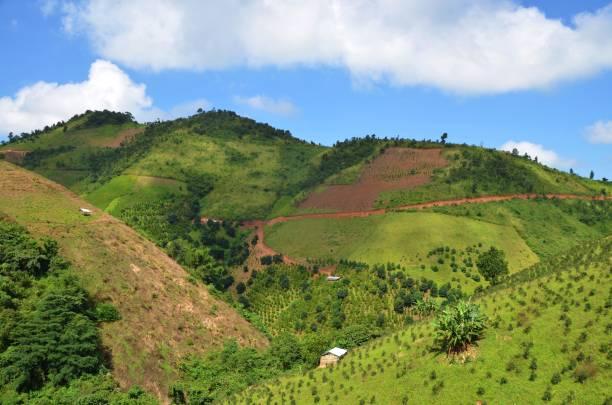
Mbegu za mboga za majani aina ya spinachi, zikiwa zimehifadhiwa vizuri katika paketi iliyo tengenezwa kwa kutumia plastiki ili zisiweze kuharibika, kukiwa na jina la mboga hizo  pamoja na picha ya mmea pindi utakapo kuwa.